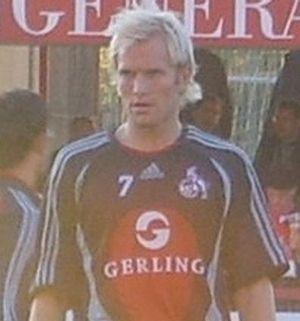
Pekka Lagerblom est un joueur de football finlandais. Il peut jouer en défenseur latéral ou milieu défensif.